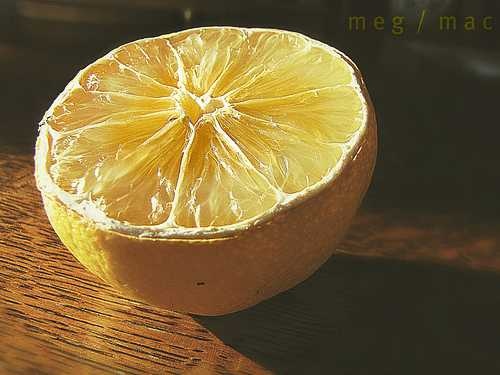
Label: Lemon